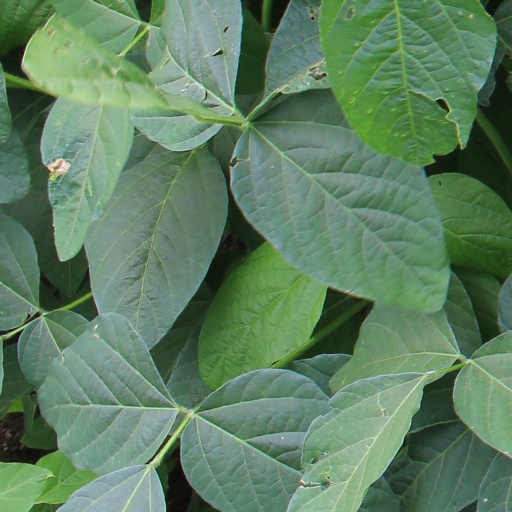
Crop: soybean